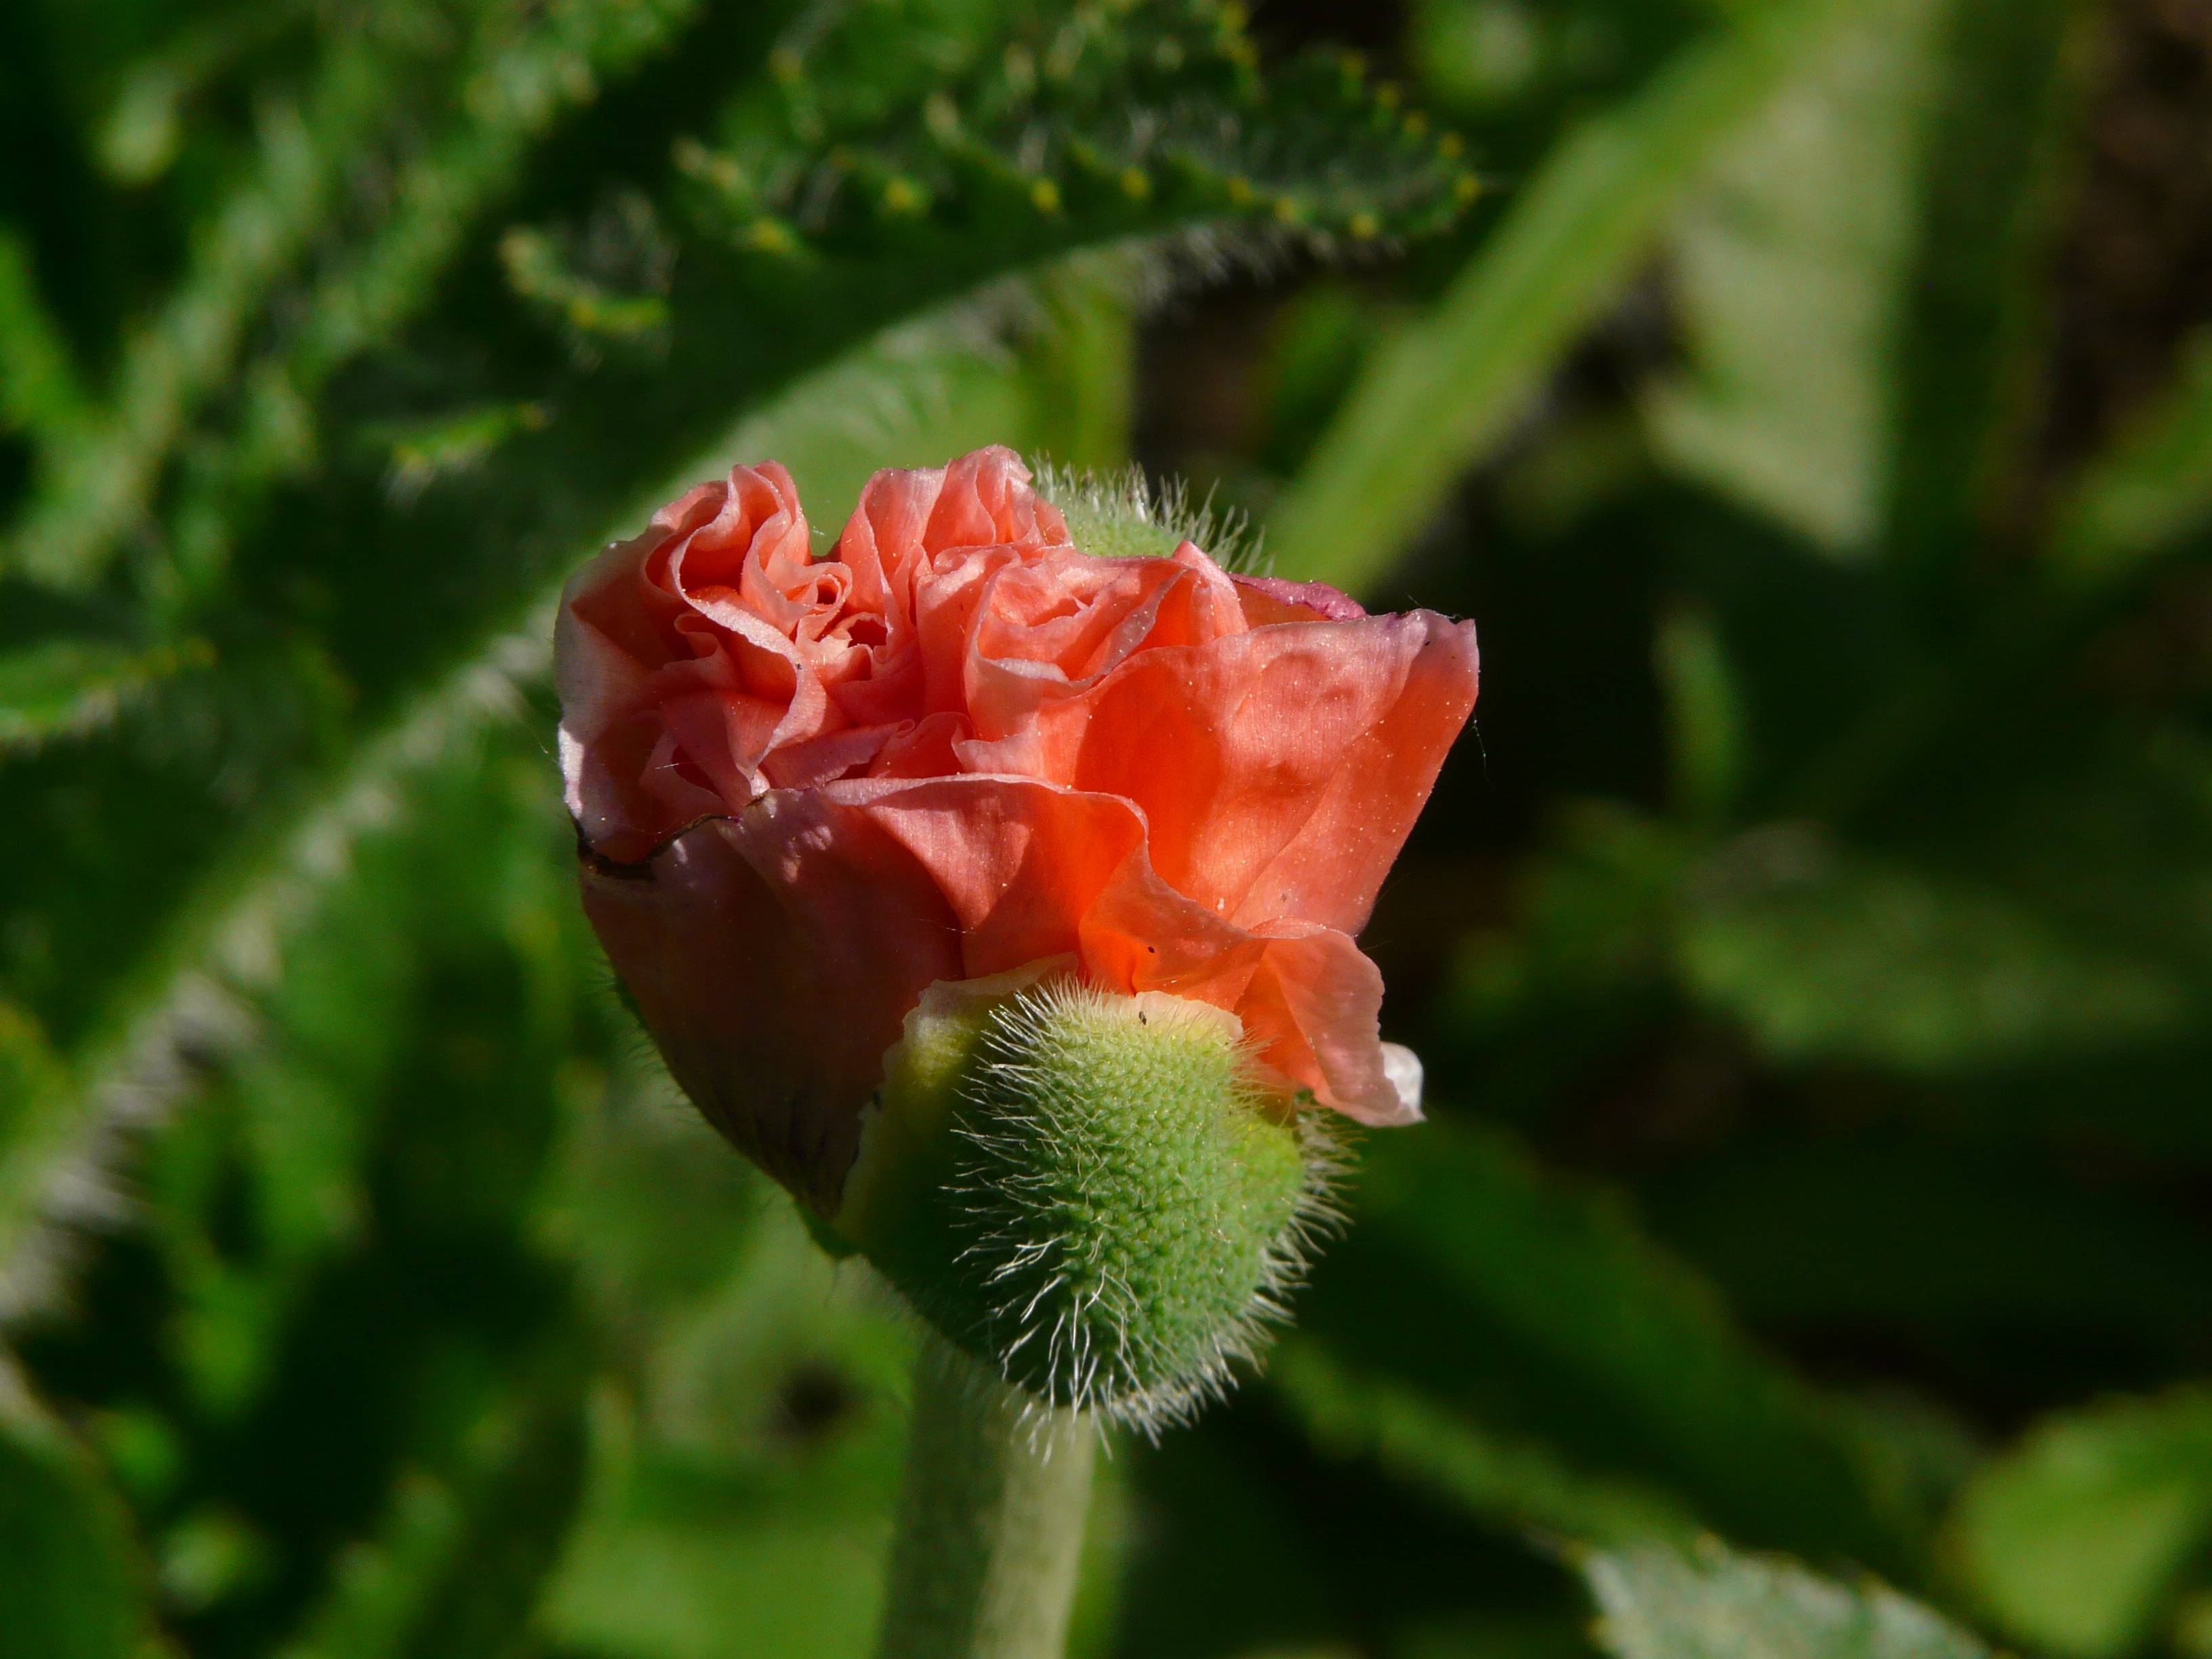
nature, blossom, plant, leaf, flower, petal, bloom, rose, green, red, produce, botany, flora, wildflower, close up, red poppy, poppy, bud, macro photography, flowering plant, mohngewaechs, plant stem, land plant